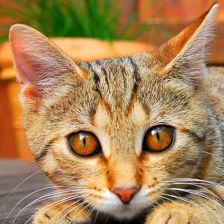
Label: animals